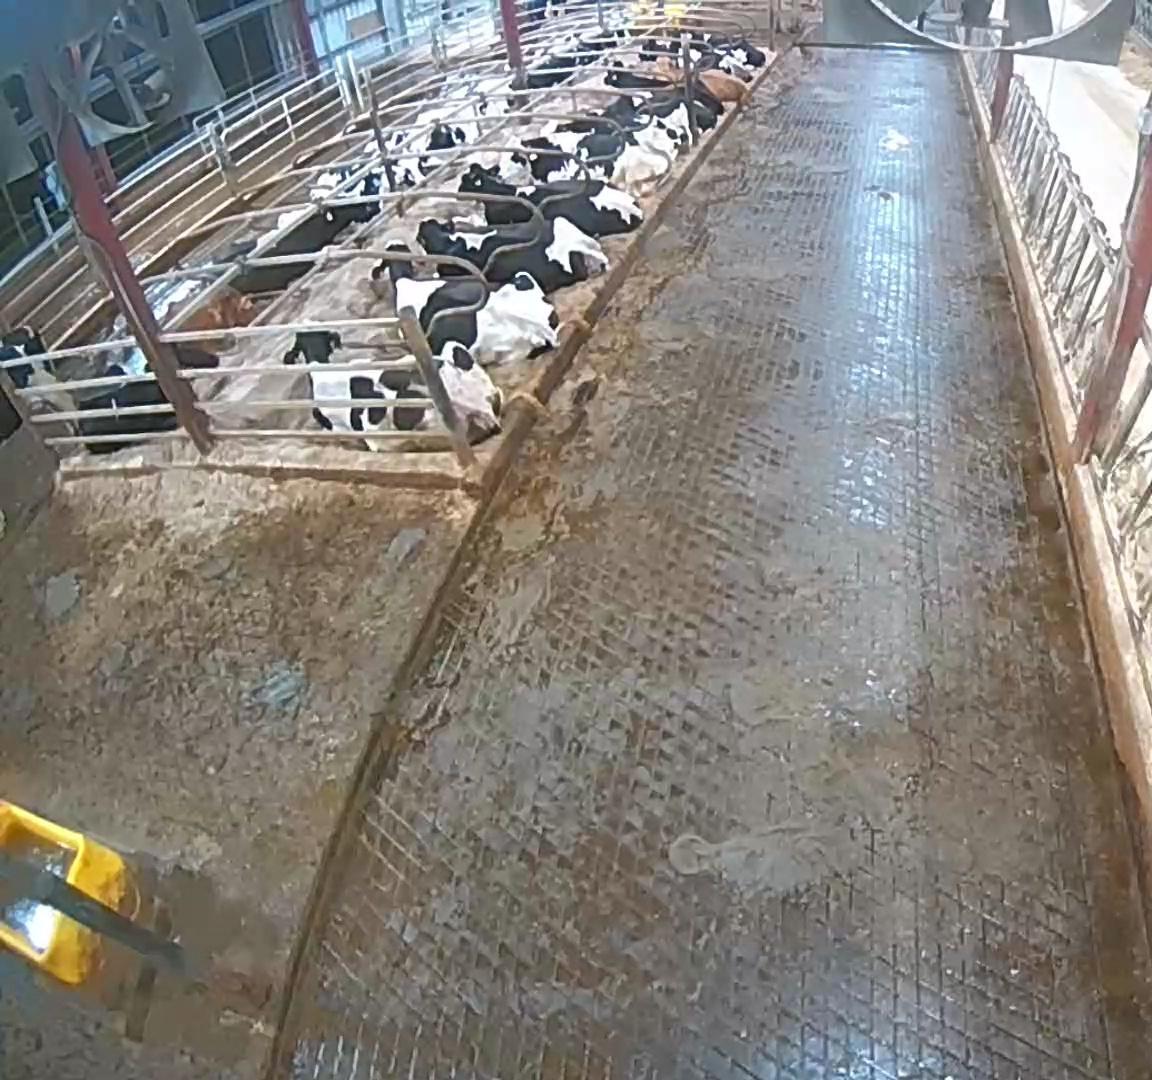
Number of cows: 14